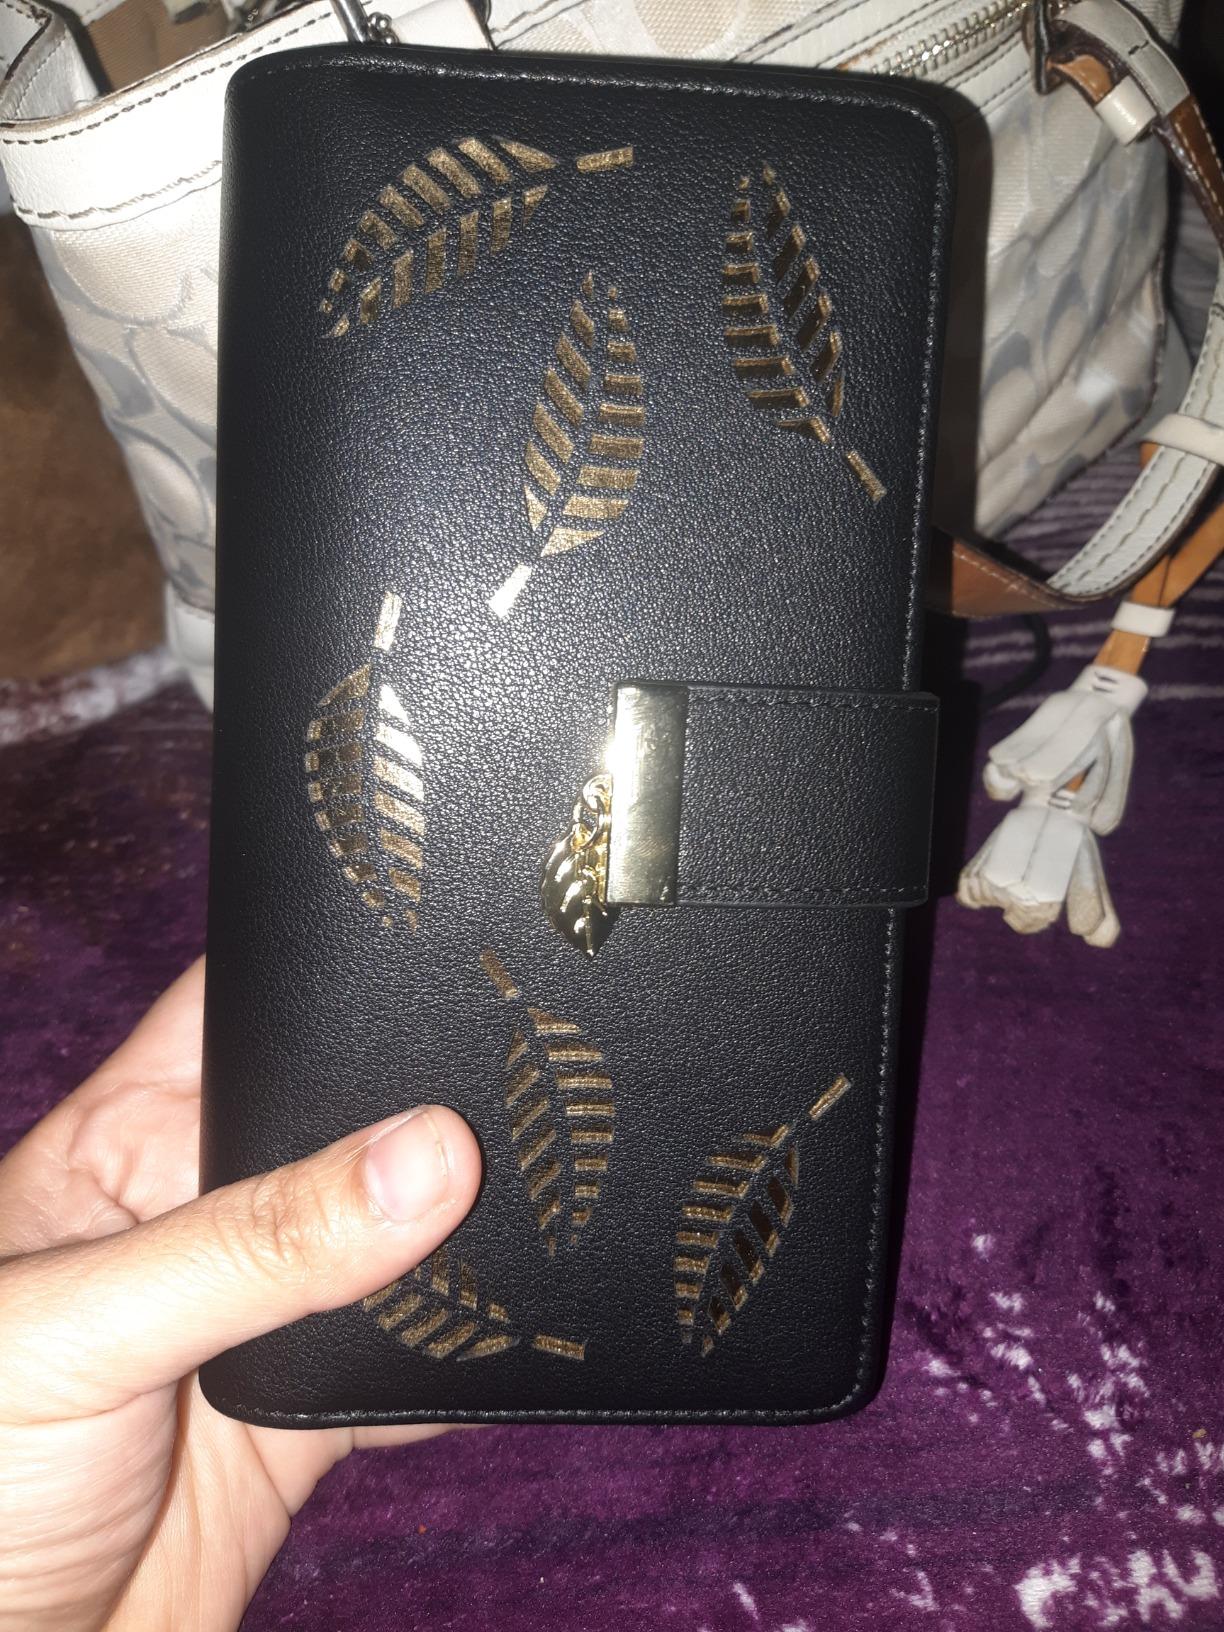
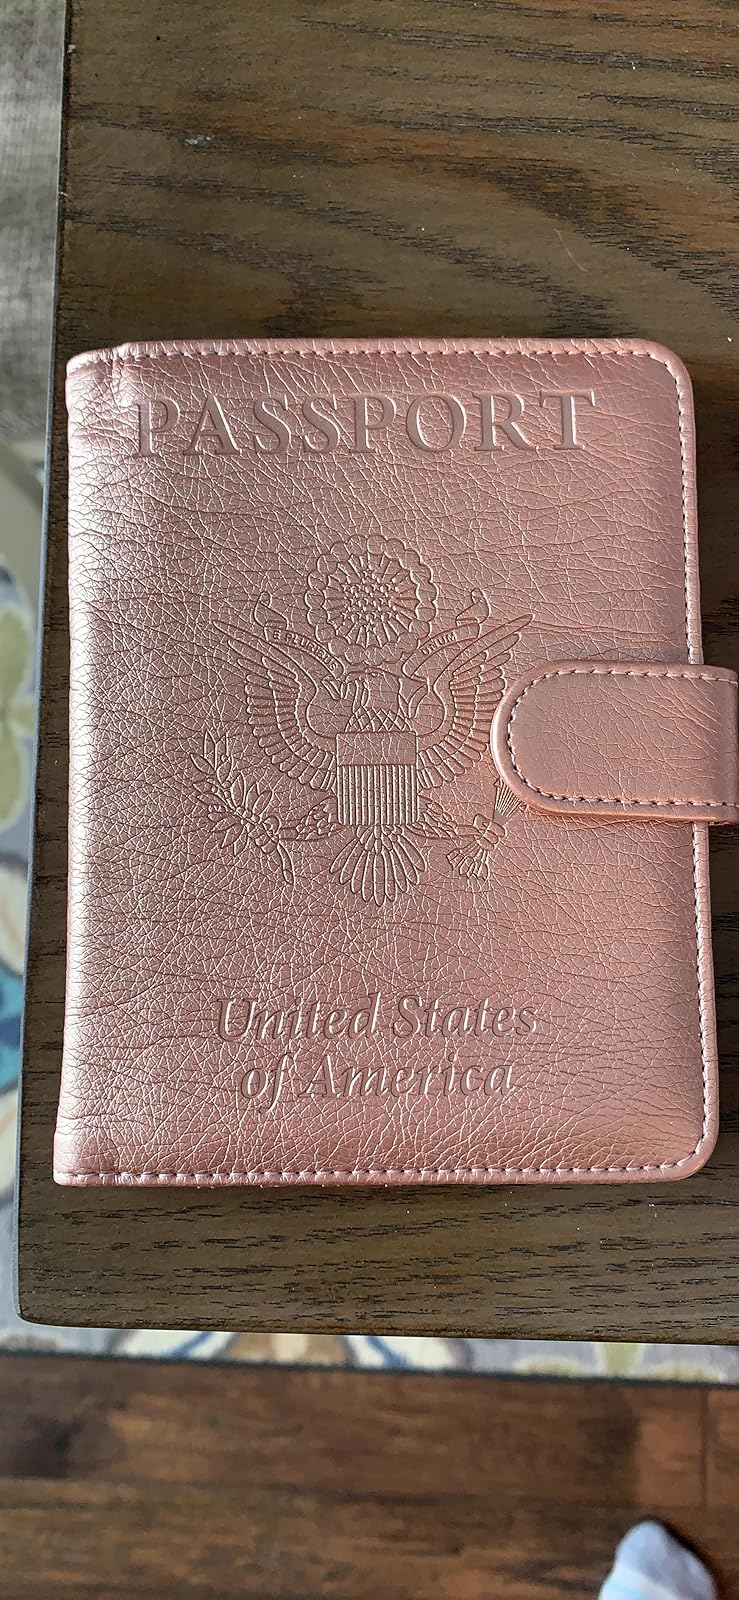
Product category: accessories_wallet
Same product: no